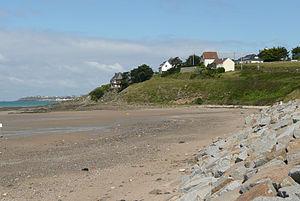
Saint-Pair-sur-Mer.
Saint-Pair-sur-Mer est une commune française située dans le département de la Manche en région Normandie, peuplée de 4 066 habitants.